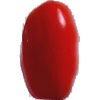
Label: Tomato 2